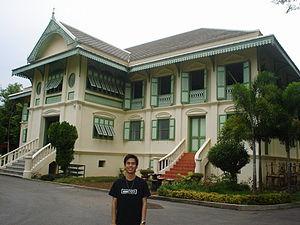
Phrae est une province de Thaïlande.